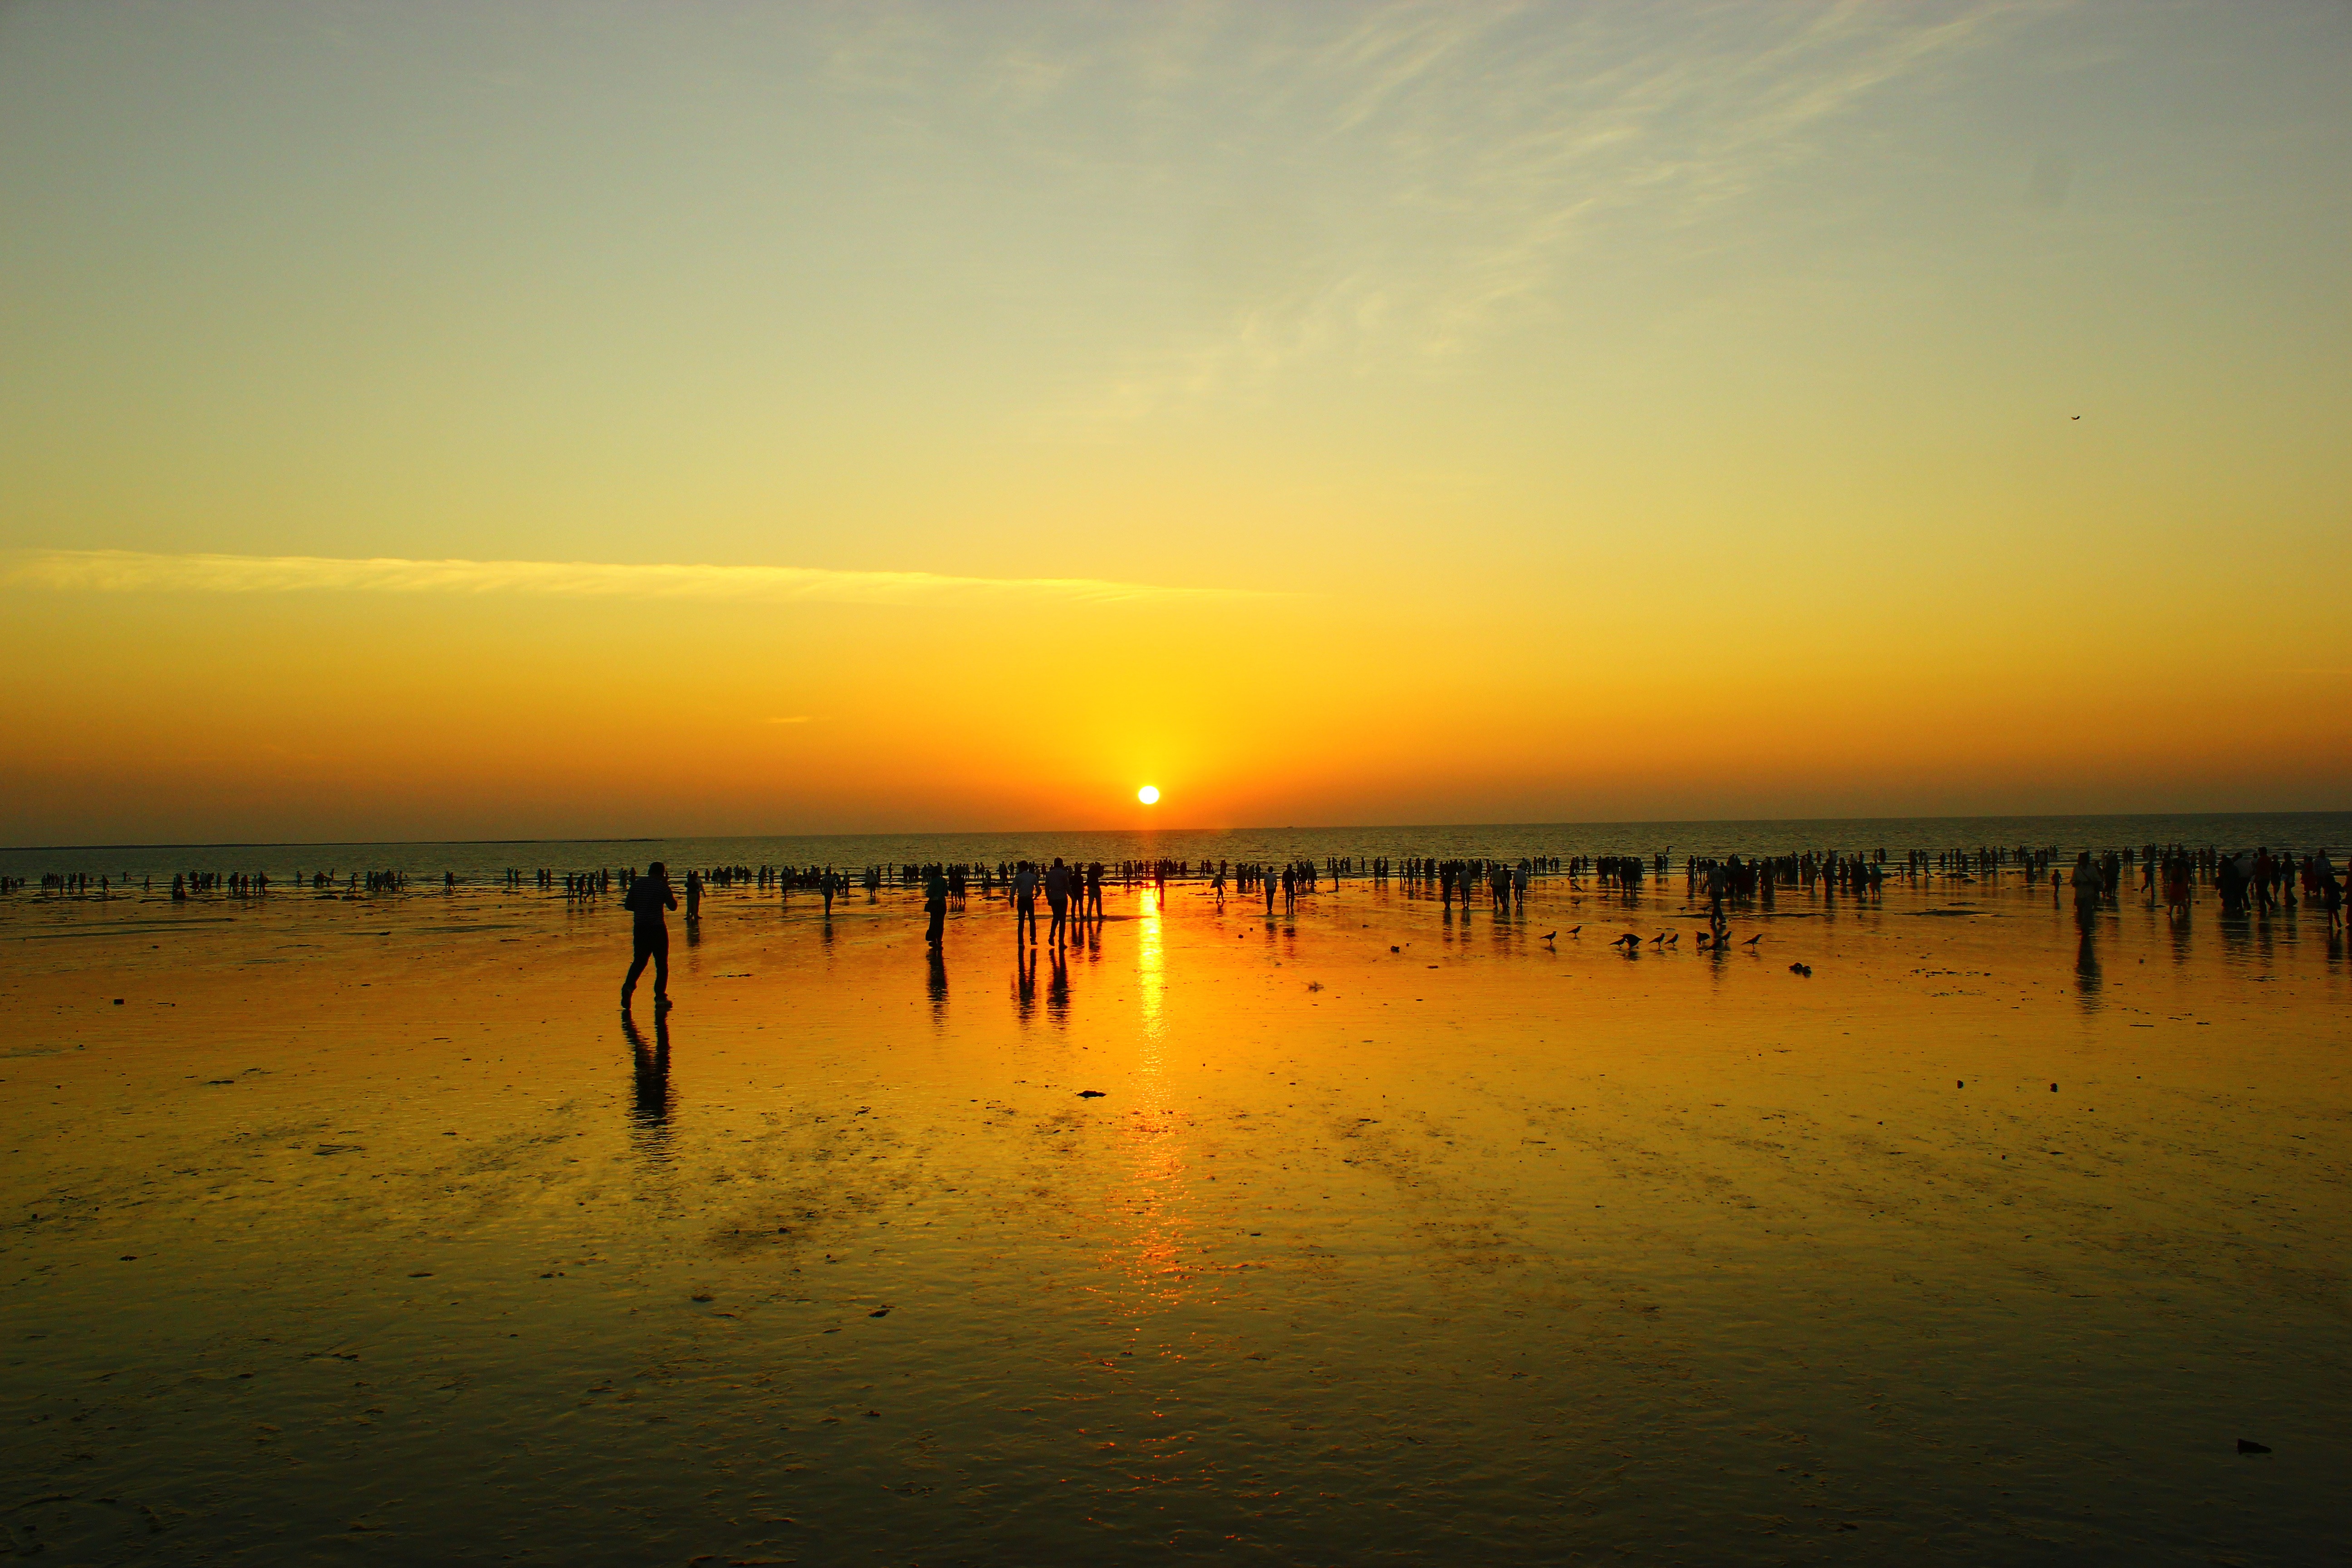
beach, landscape, sea, coast, water, nature, ocean, horizon, people, sun, sunrise, sunset, sunlight, morning, wave, dawn, crowd, summer, vacation, dusk, evening, reflection, seashore, many, afterglow